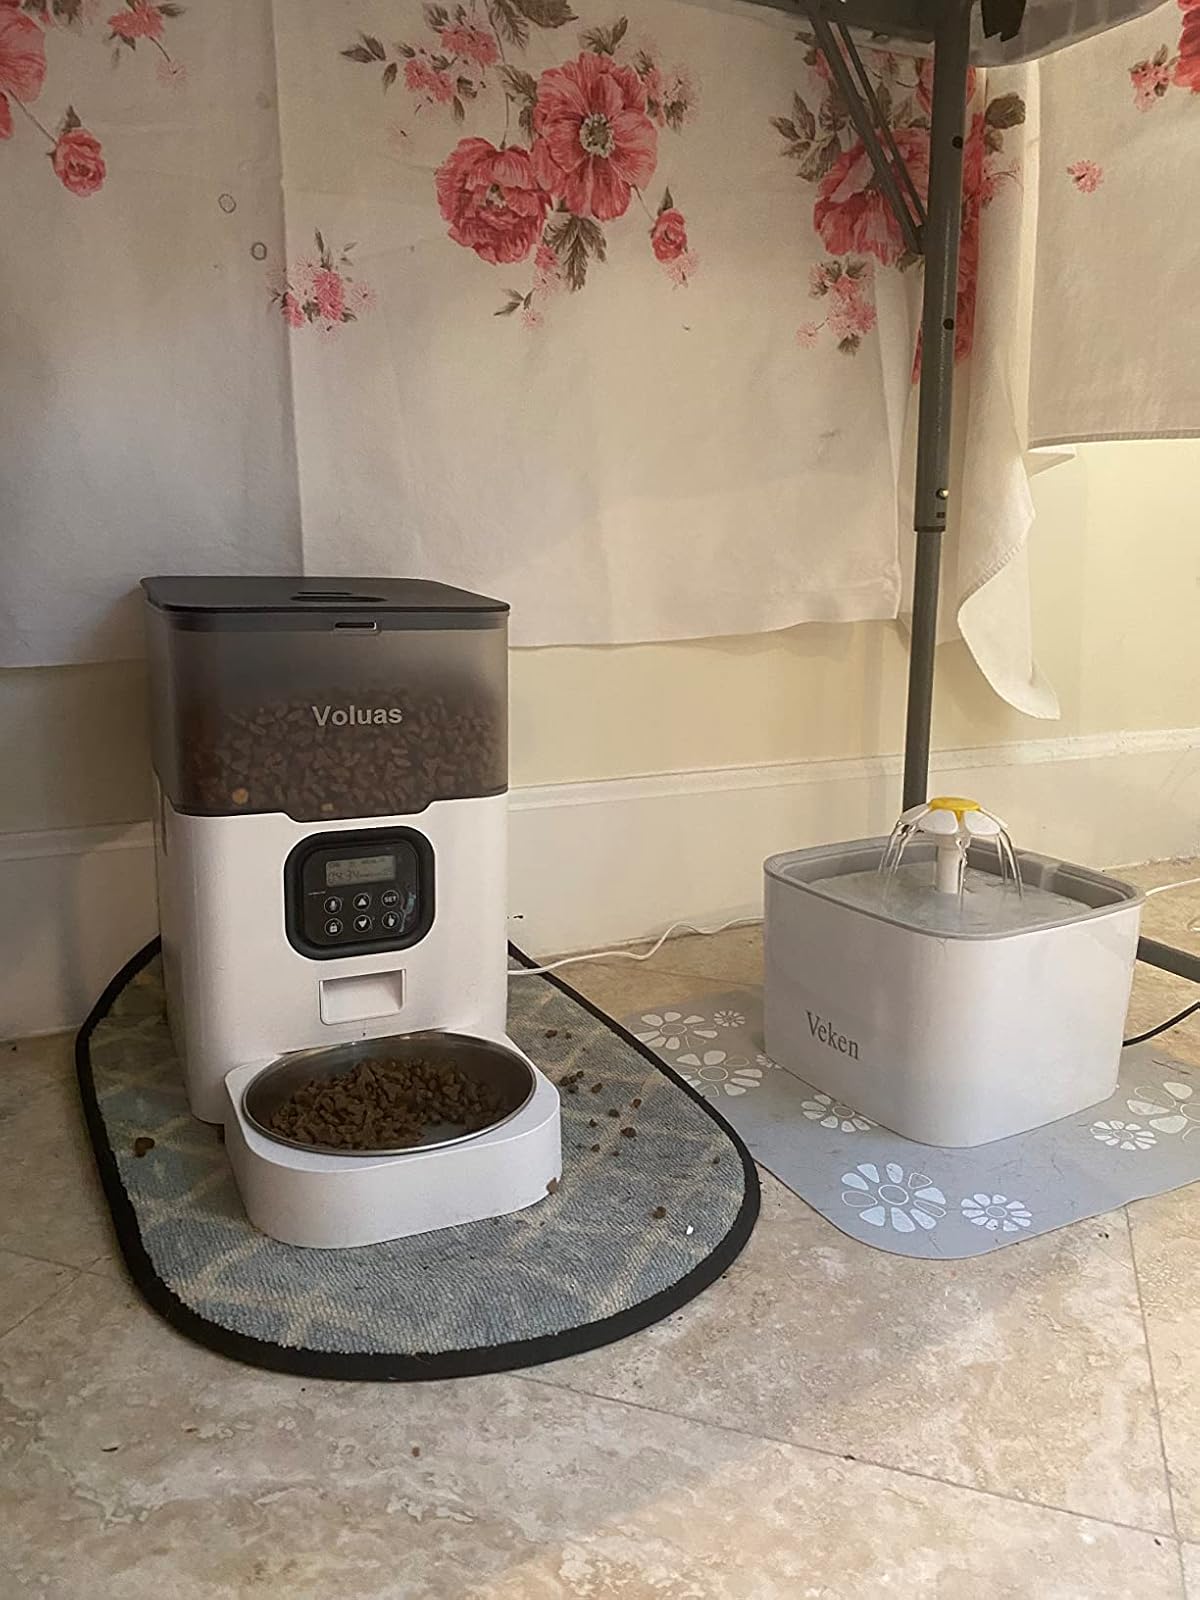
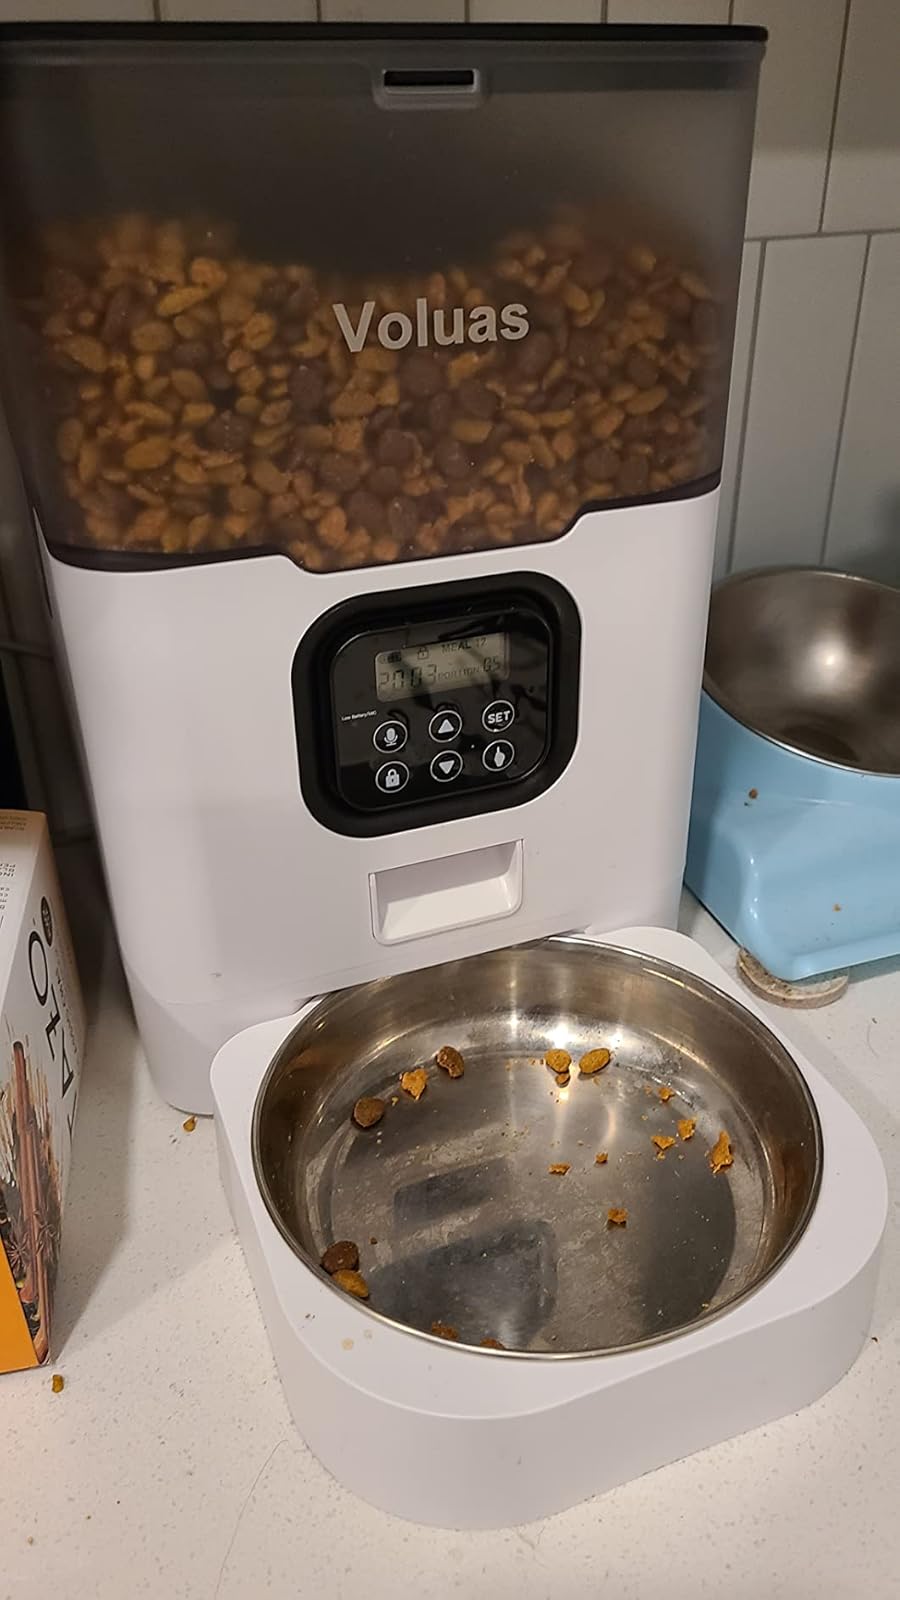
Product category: items_feeder
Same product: yes